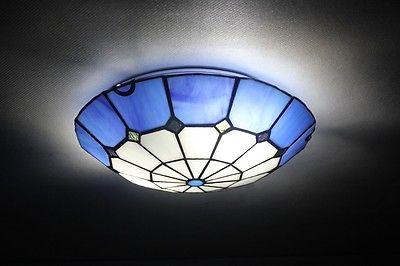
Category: lamp